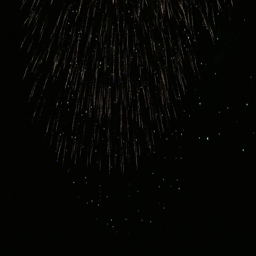
fireworks in the night sky